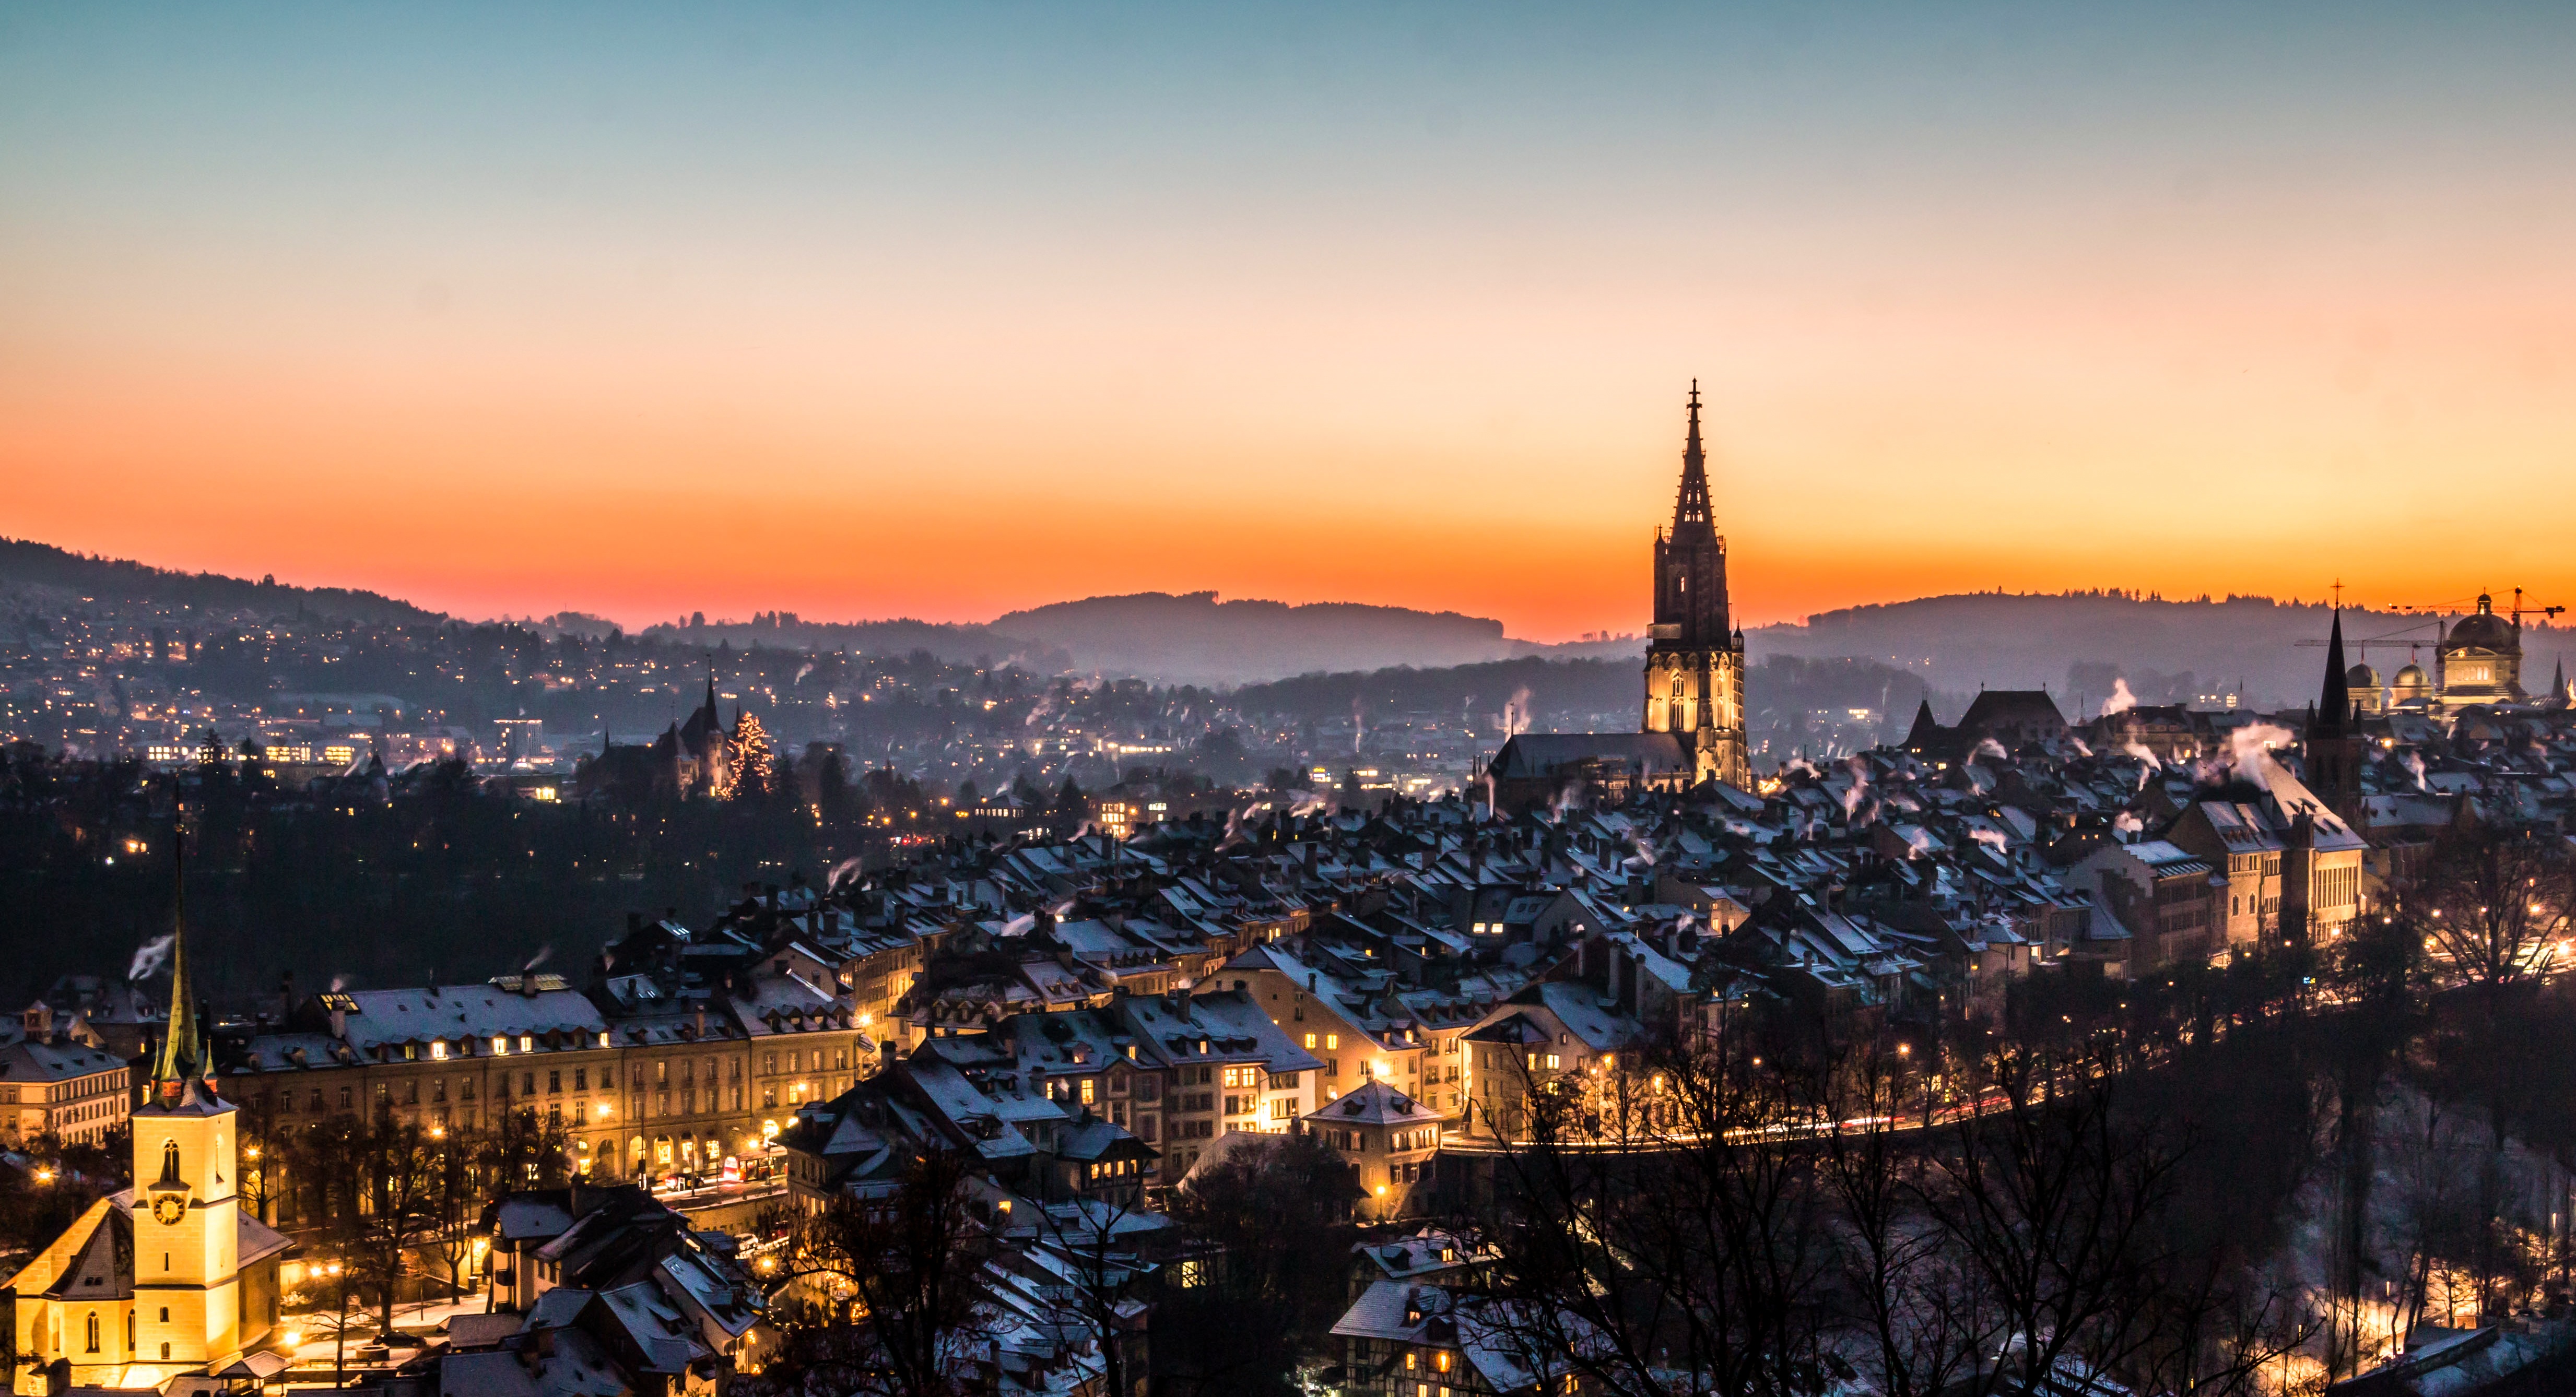
snow, winter, light, architecture, fog, sunrise, sunset, bridge, skyline, night, morning, town, building, dawn, city, cityscape, panorama, downtown, dusk, evening, chimney, landmark, bern, old town, capital, switzerland, wintry, rose garden, munster, bundeshaus, aare, human settlement